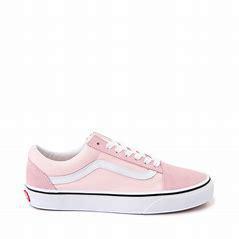
Brand: Vans
Model: Old Skool Skate